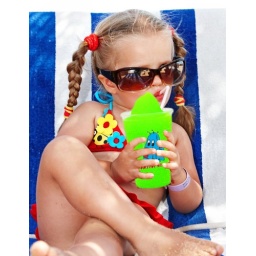
Child girl in sunglasses and red bikini drink juice.